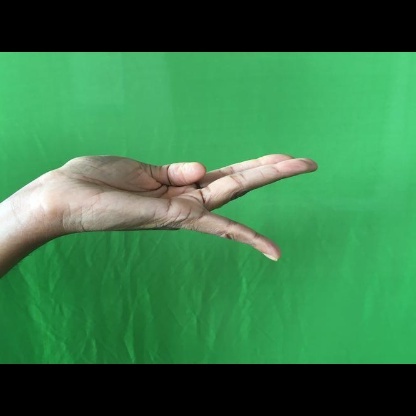
Mudra: Chaturam